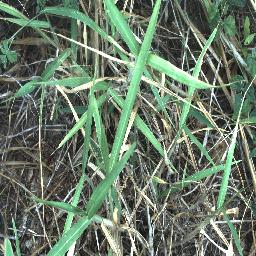
Label: negative